USS Zane

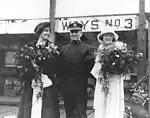
Miss Marjorie Zane (right) and her mother, Mrs. Barbara Zane (daughter of California governor William D. Stephens) at the christening of the USS "Zane".

"Zane" was laid down on 15 January 1919 at the Mare Island Navy Yard, Vallejo, California; launched on 12 August 1919; sponsored by Miss Marjorie Zane, the daughter of Major R. T. Zane; re-classified DD-337 on 17 July 1920; and commissioned at Mare Island on 15 February 1921.